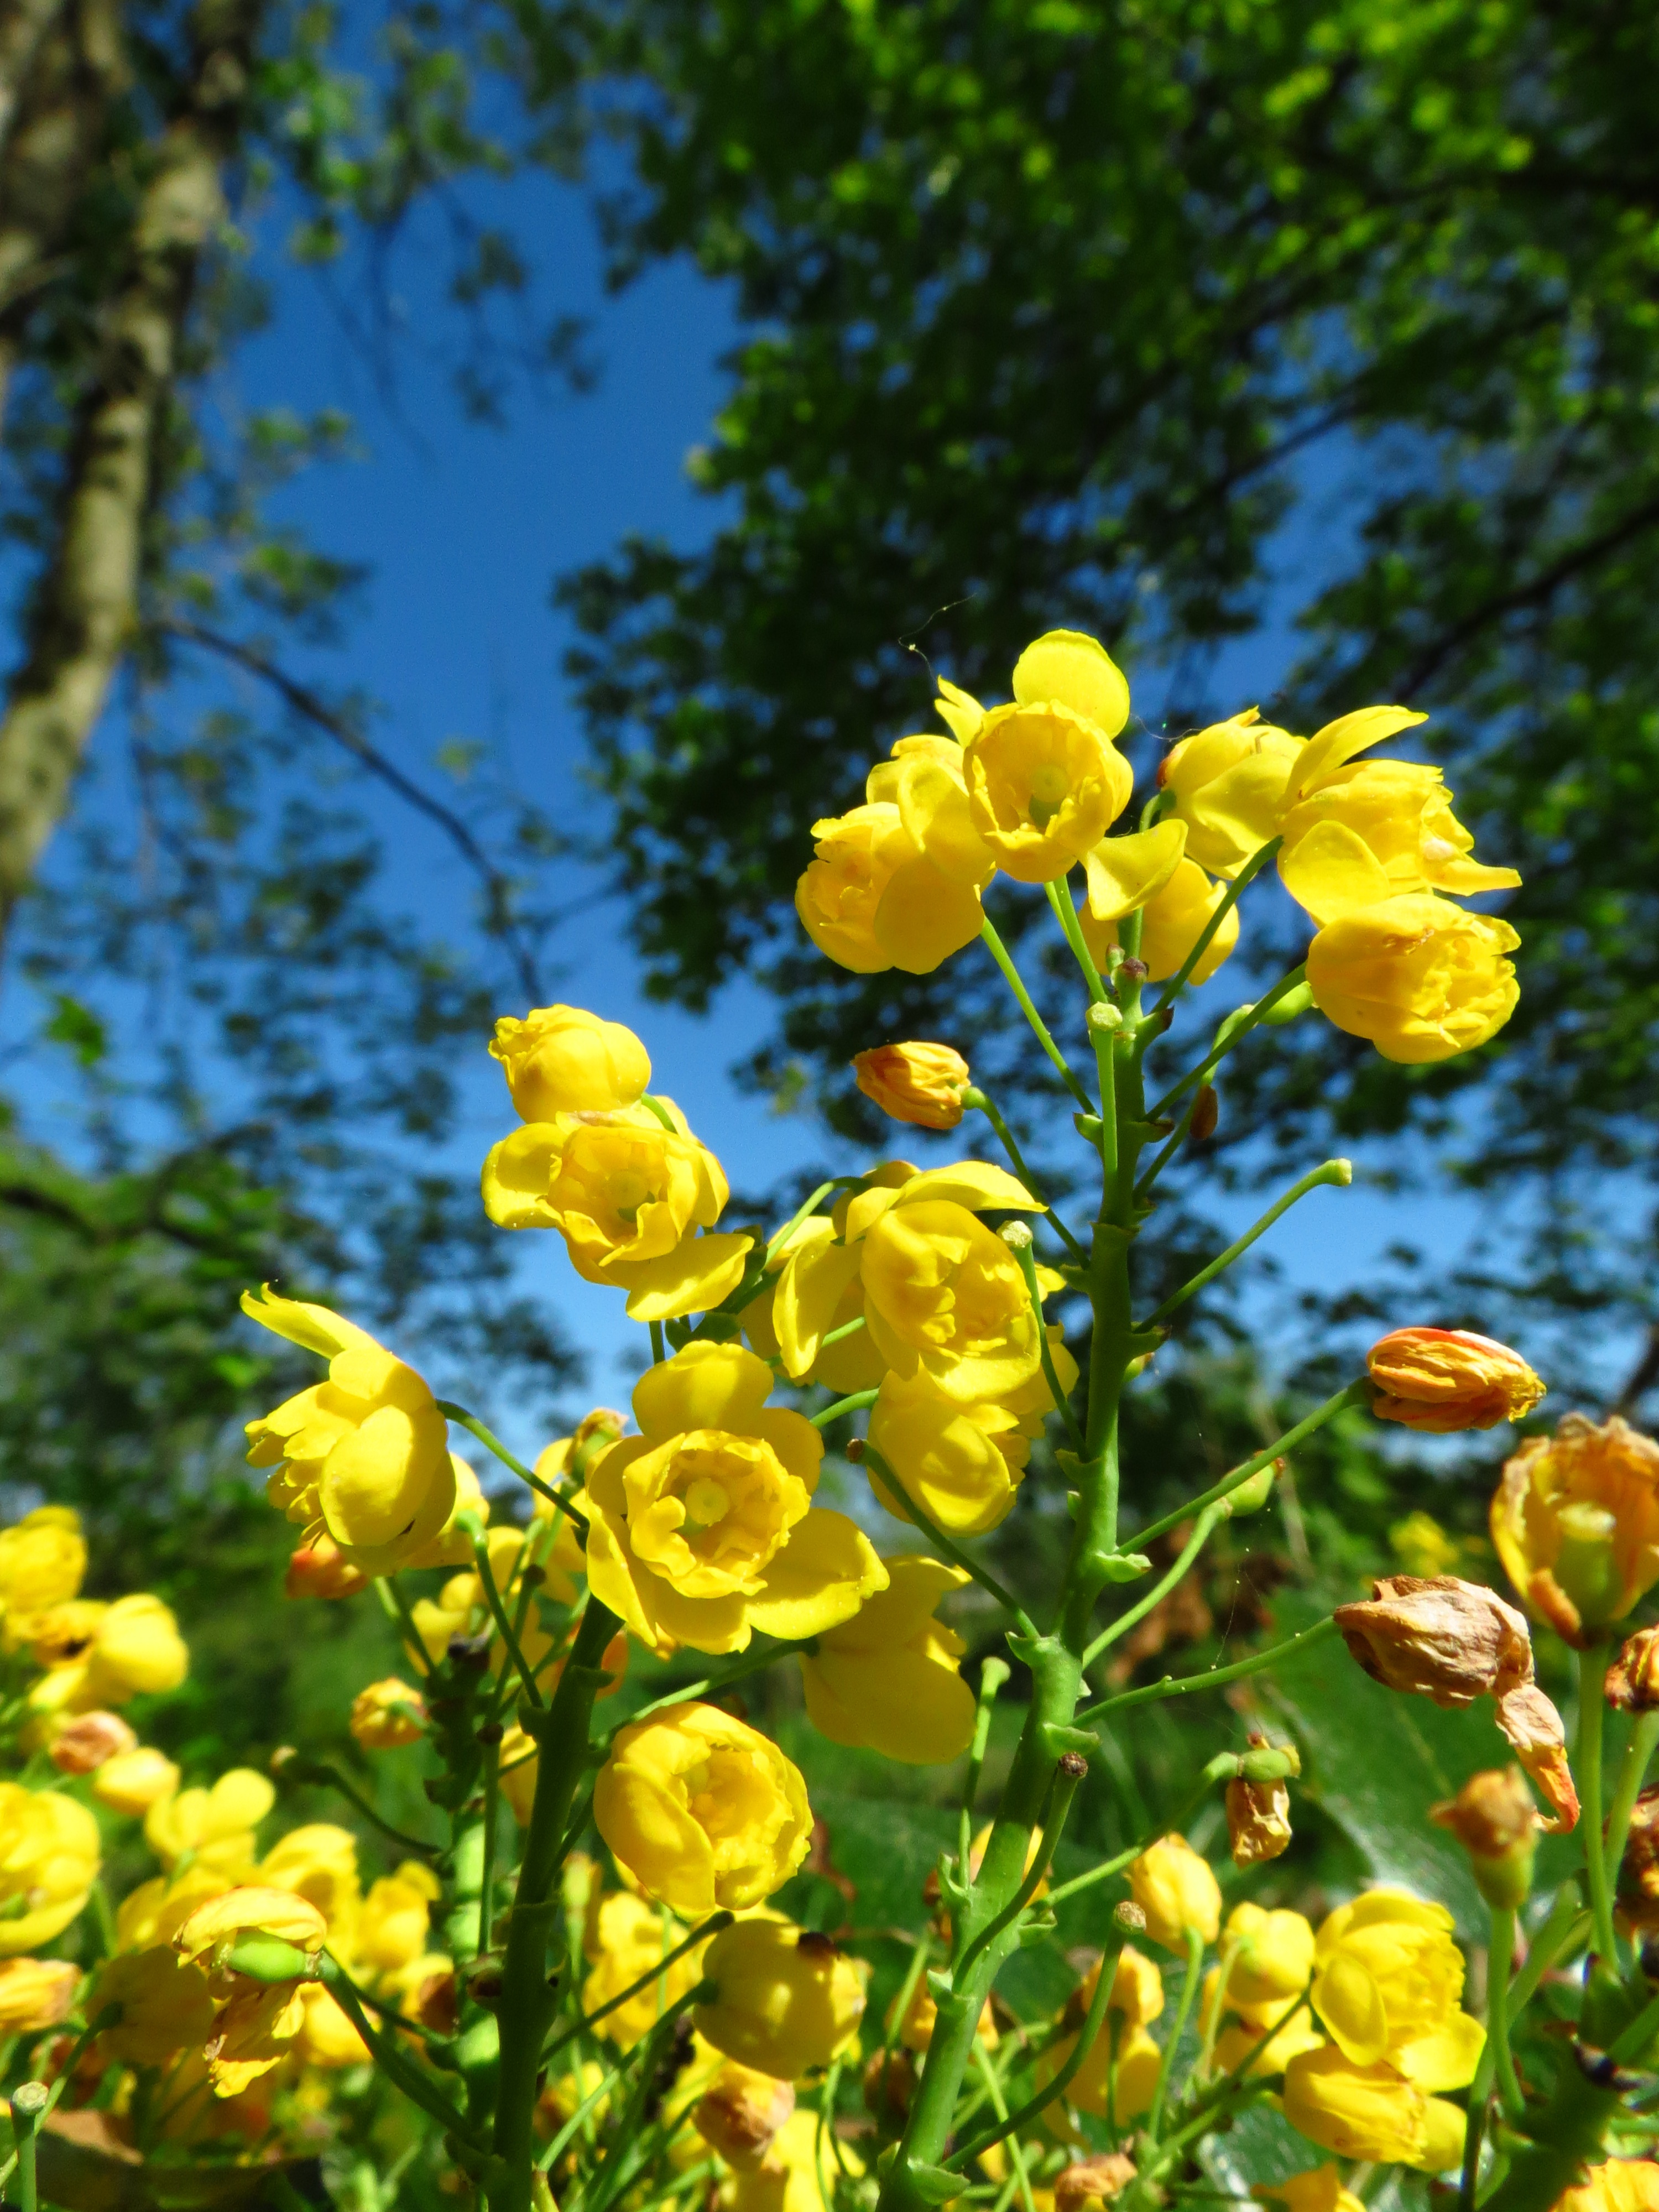
nature, blossom, plant, meadow, flower, summer, food, produce, macro, botany, colorful, yellow, garden, flora, rapeseed, wildflower, close up, shrub, beautiful, detail, brassica, flowering plant, land plant, mustard plant